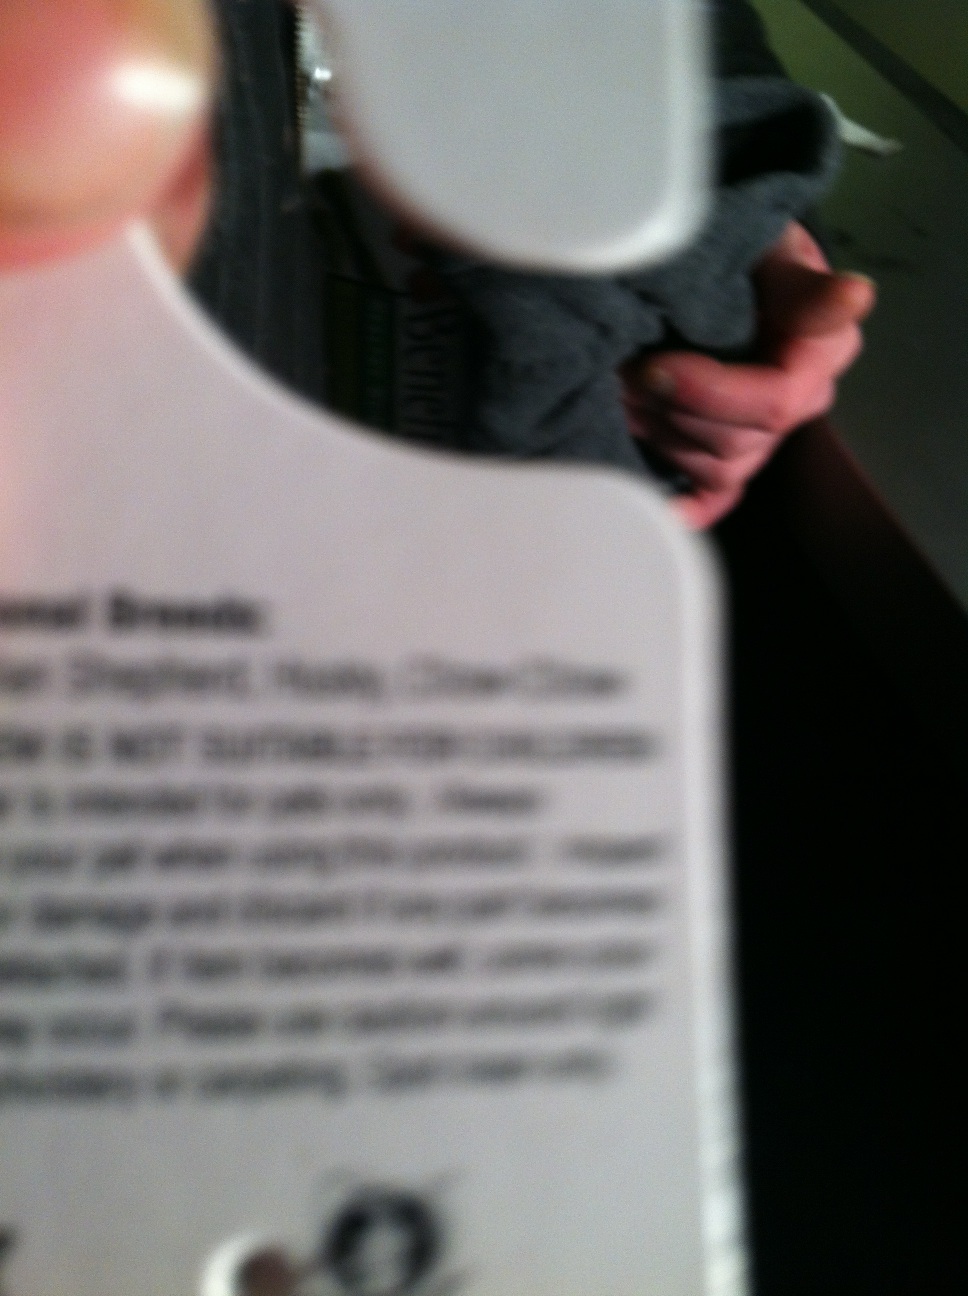Question: What is the price off this UPC?
Answer: unanswerable